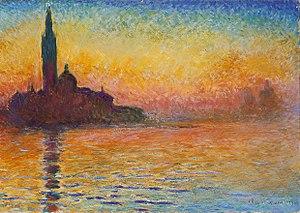
Thomas Crown est un film américain réalisé par John McTiernan, sorti en 1999. Il s'agit d'un remake du film L'Affaire Thomas Crown de Norman Jewison sorti en 1968.